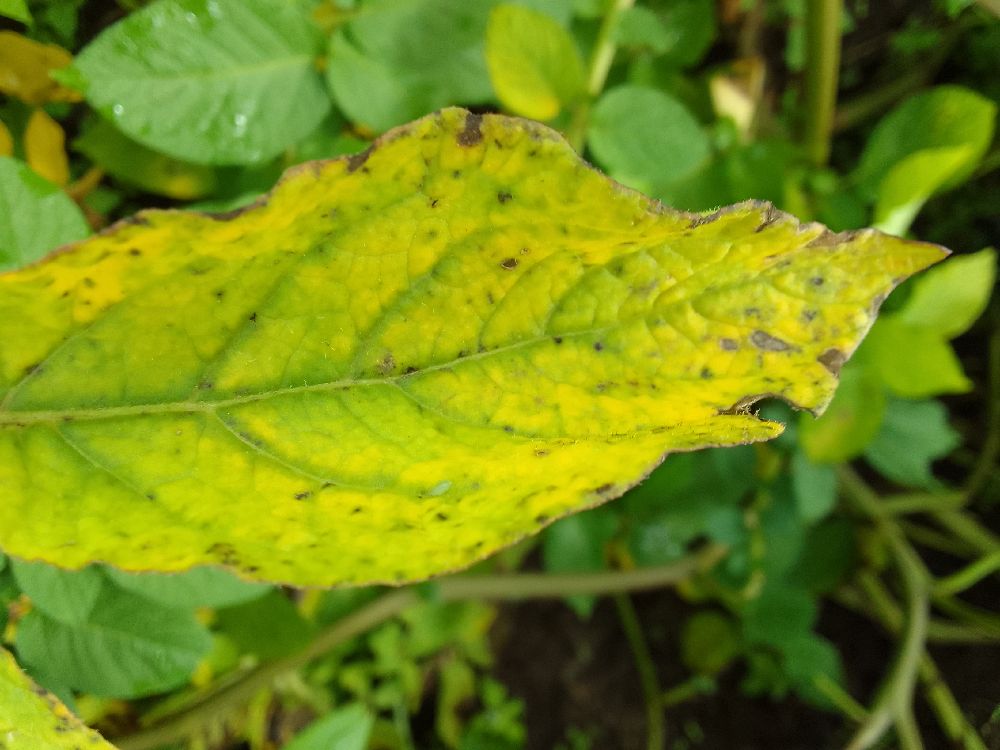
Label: Early blight